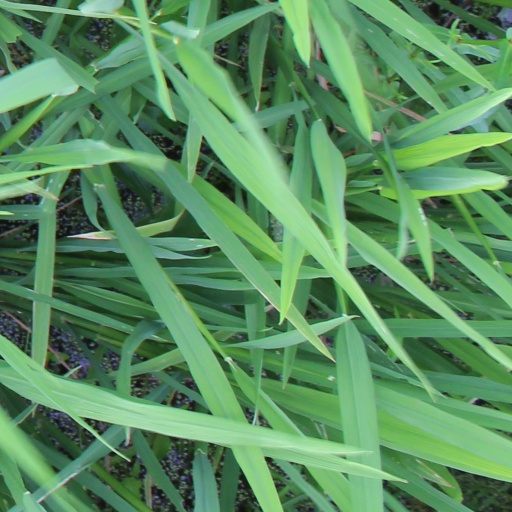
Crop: rice